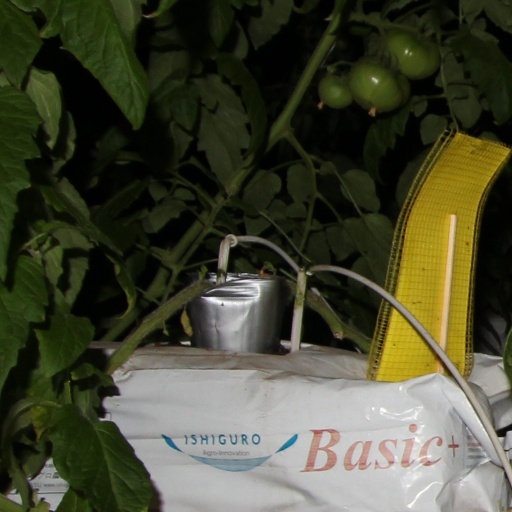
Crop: tomato